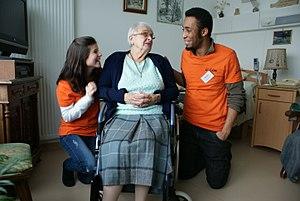
Mission de Service Civique à Unis-Cité Personnes âgées
La solitude est l'état, ponctuel ou durable, plus ou moins choisi ou subi, d'un individu qui n’est engagé dans aucun rapport avec autrui.